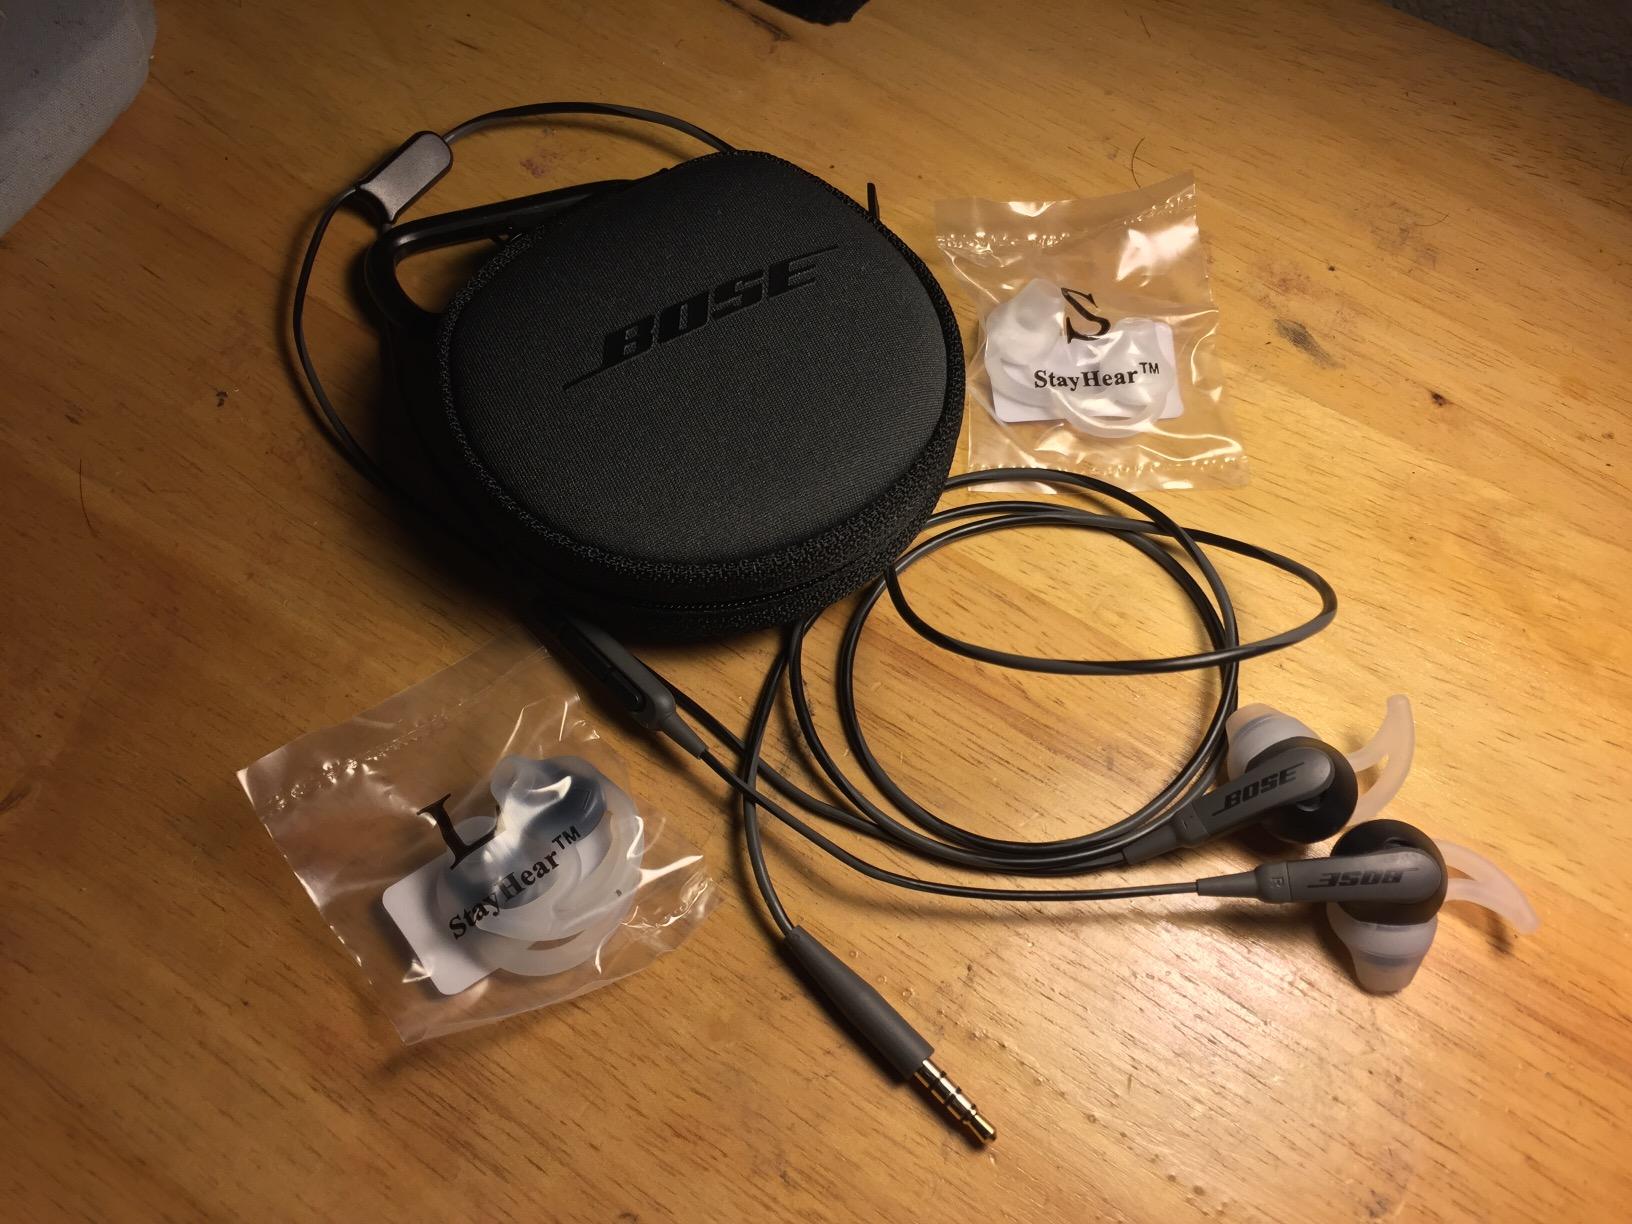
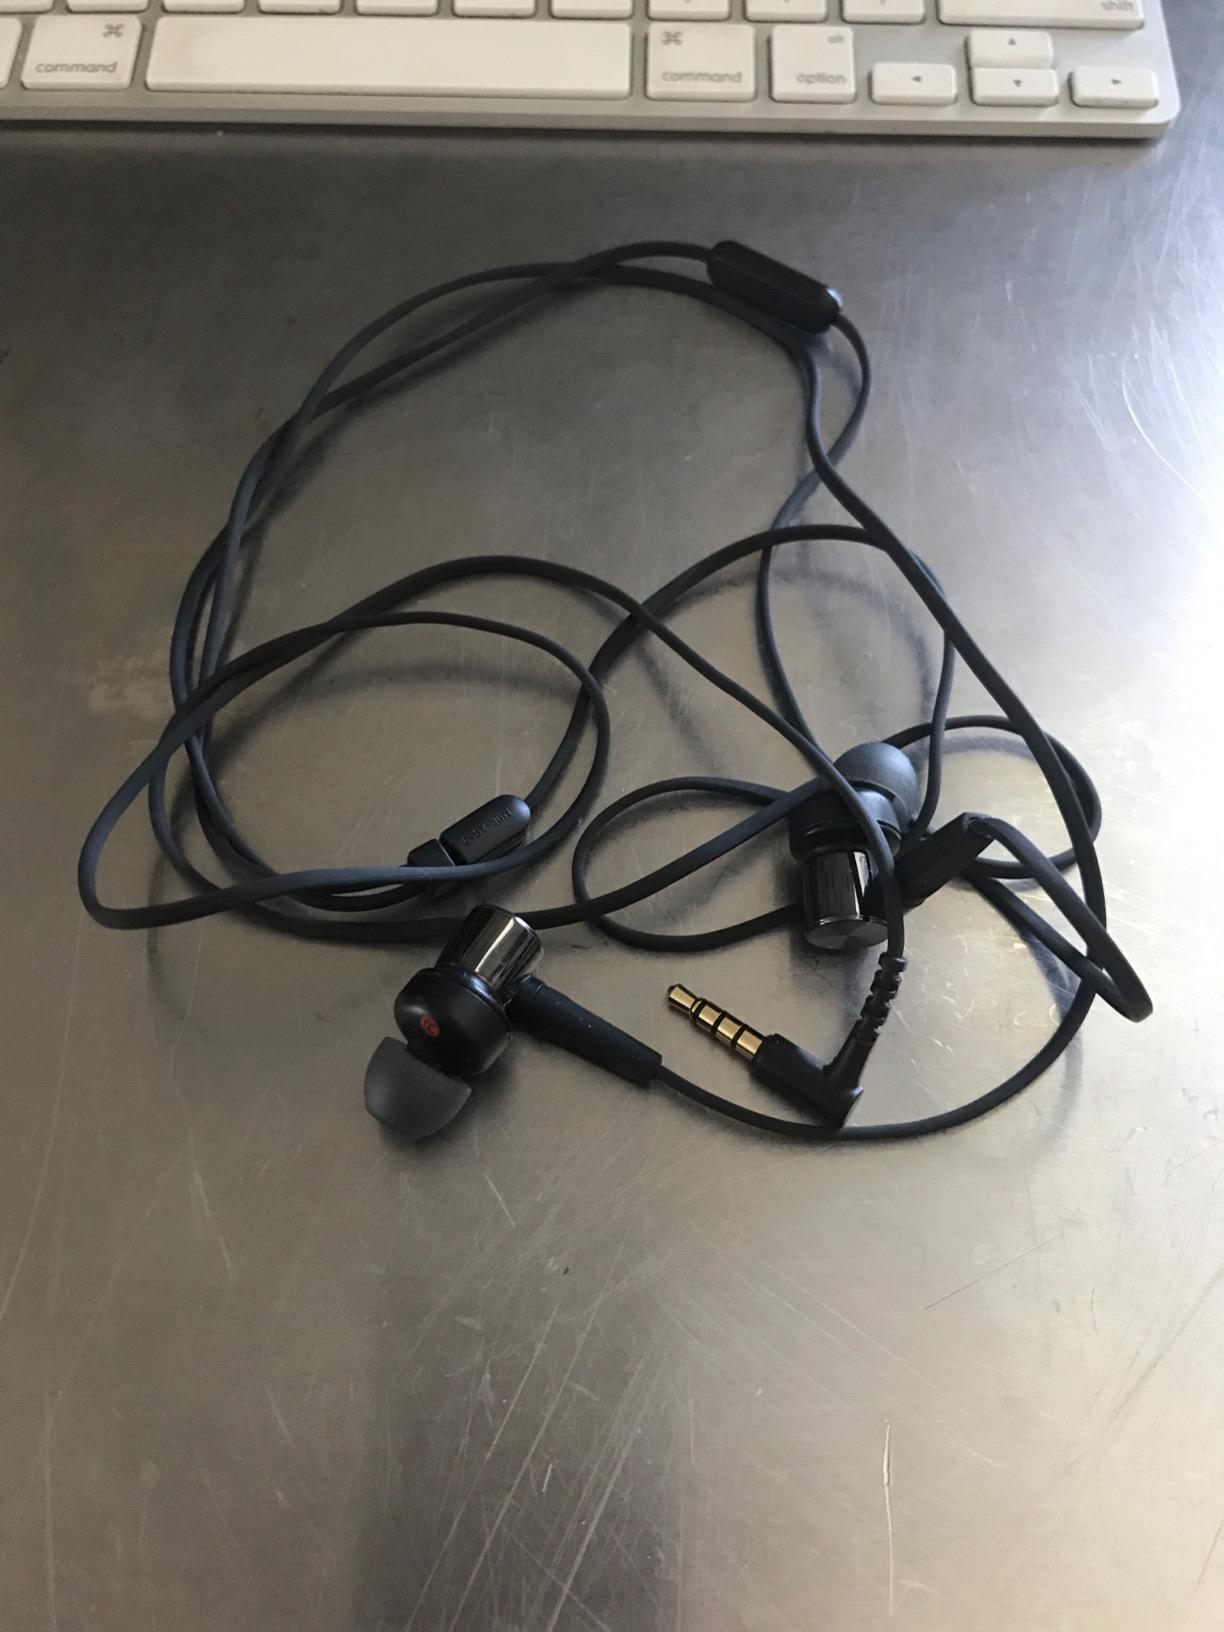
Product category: headphones
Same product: no